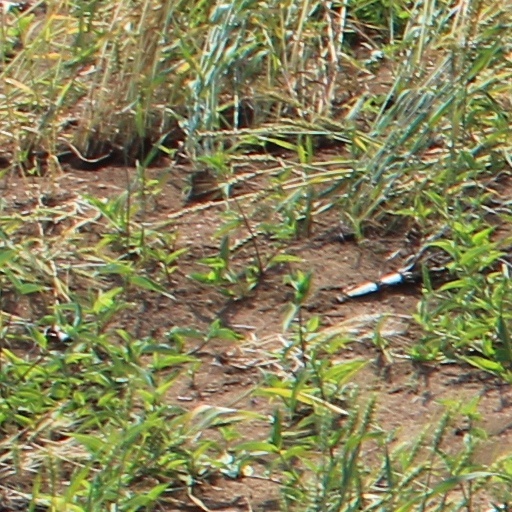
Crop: wheat